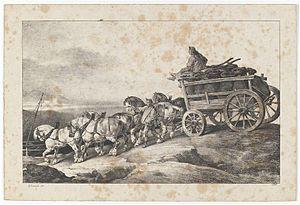
Chariot de roulage transportant du charbon.